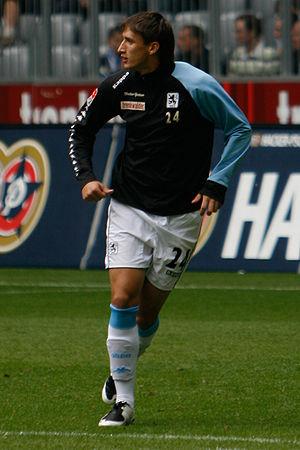
Mustafa Kučuković, né le 5 novembre 1986 à Bosanski Novi en Yougoslavie, aujourd'hui en Bosnie-Herzégovine, est un footballeur allemand d'origine bosnienne. Son poste de prédilection est attaquant.